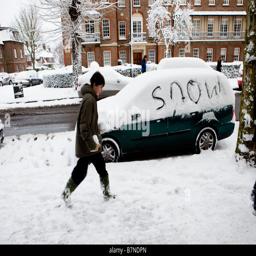
a teenager walks past a car where someone has written the word in the snow